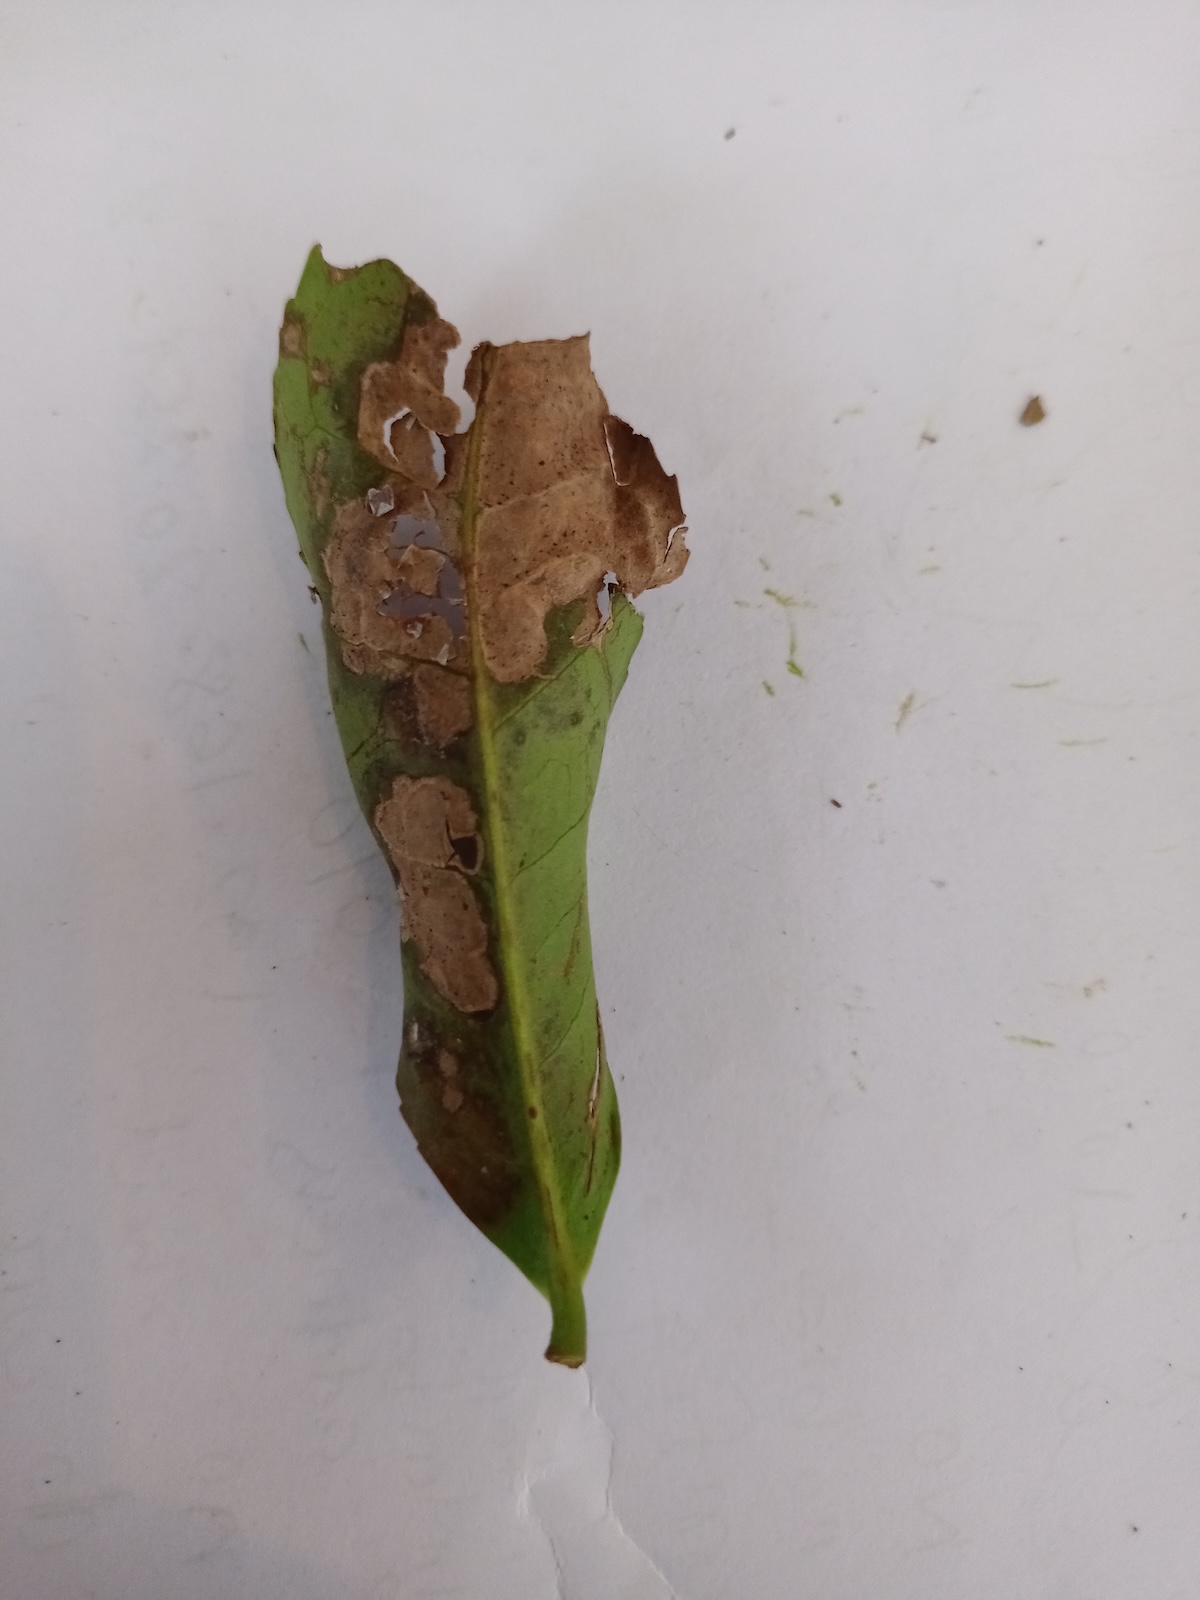
Label: Brown Blight